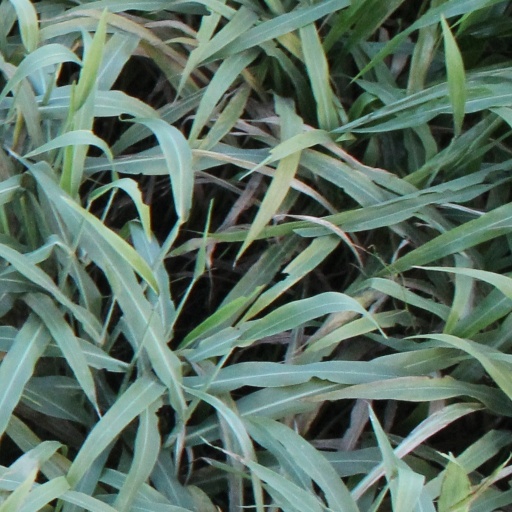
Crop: sorghum